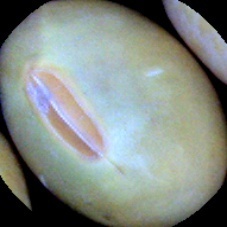
Label: Immature